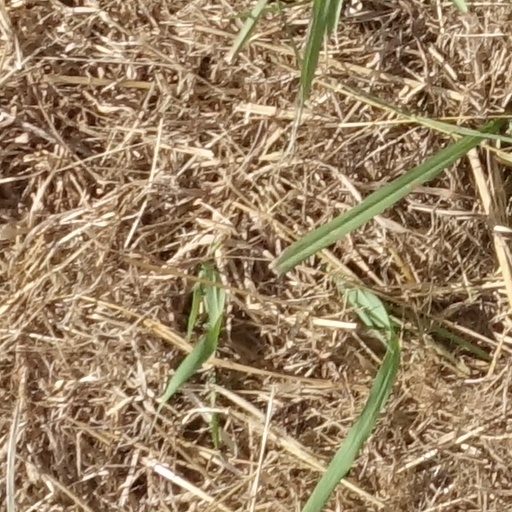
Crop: sorghum